Renkin 3-kyū Magical? Pokān

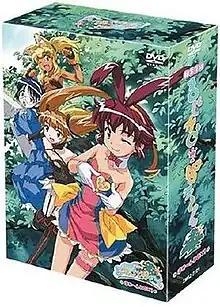
"Renkin 3-kyū Magical Pokān" DVD Box 1

is a Japanese anime television series that tells the story of the everyday life of four princesses from the Netherworld who are oblivious to the happenings in everyday life in the human world. The name of the anime is often known as Magical Pokaan and shortened to Magipoka.